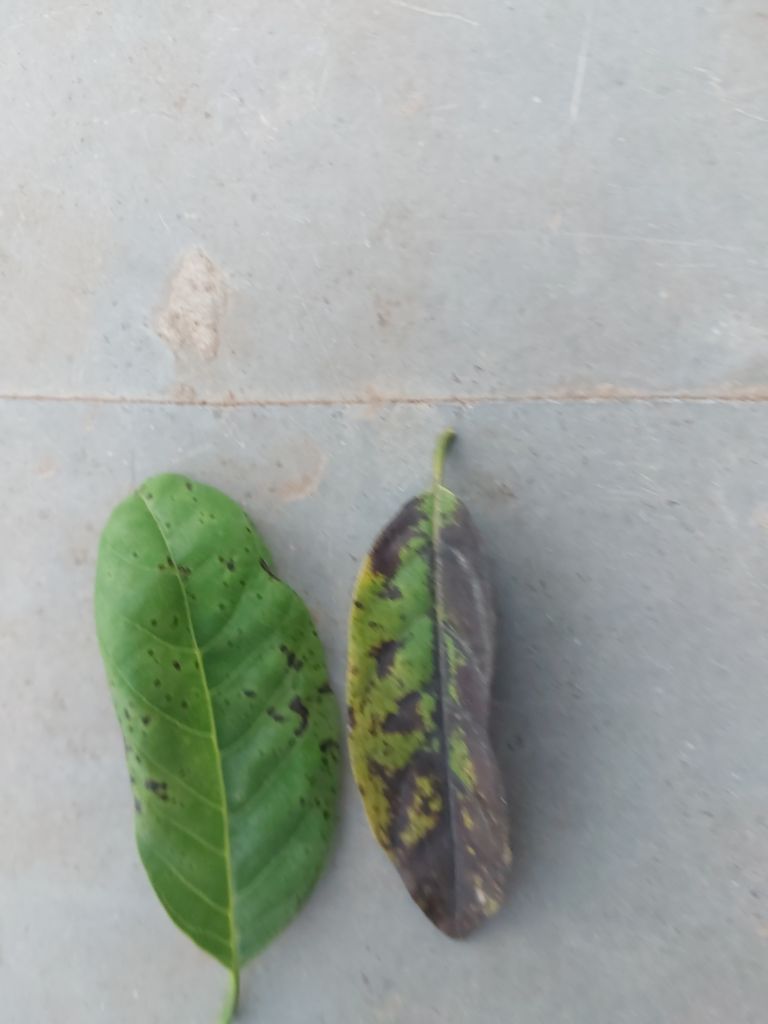
Disease label: Leaf spot on Leaves